Somali clans

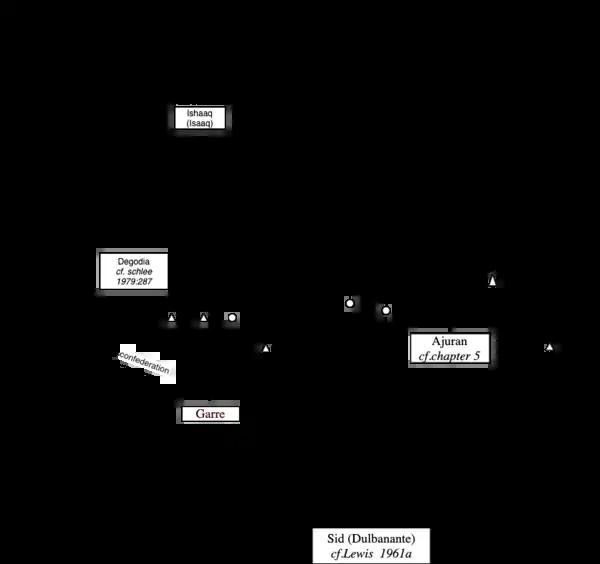
Genealogical tree of Somali clans

Somalis historically inhabit a region that extends from the Indian Ocean to the elevated terrains of eastern Ethiopia, and from the Gulf of Aden to the northern regions of Kenya. They represent the most extensive demographic within the Horn of Africa.